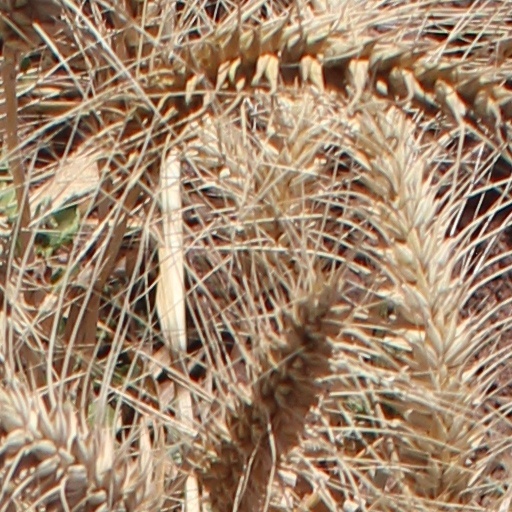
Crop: wheat